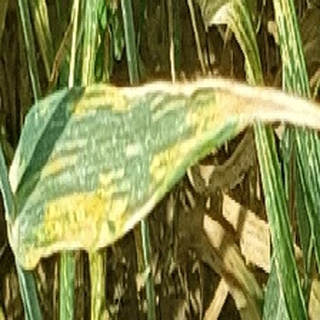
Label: wheat_yellow_rust